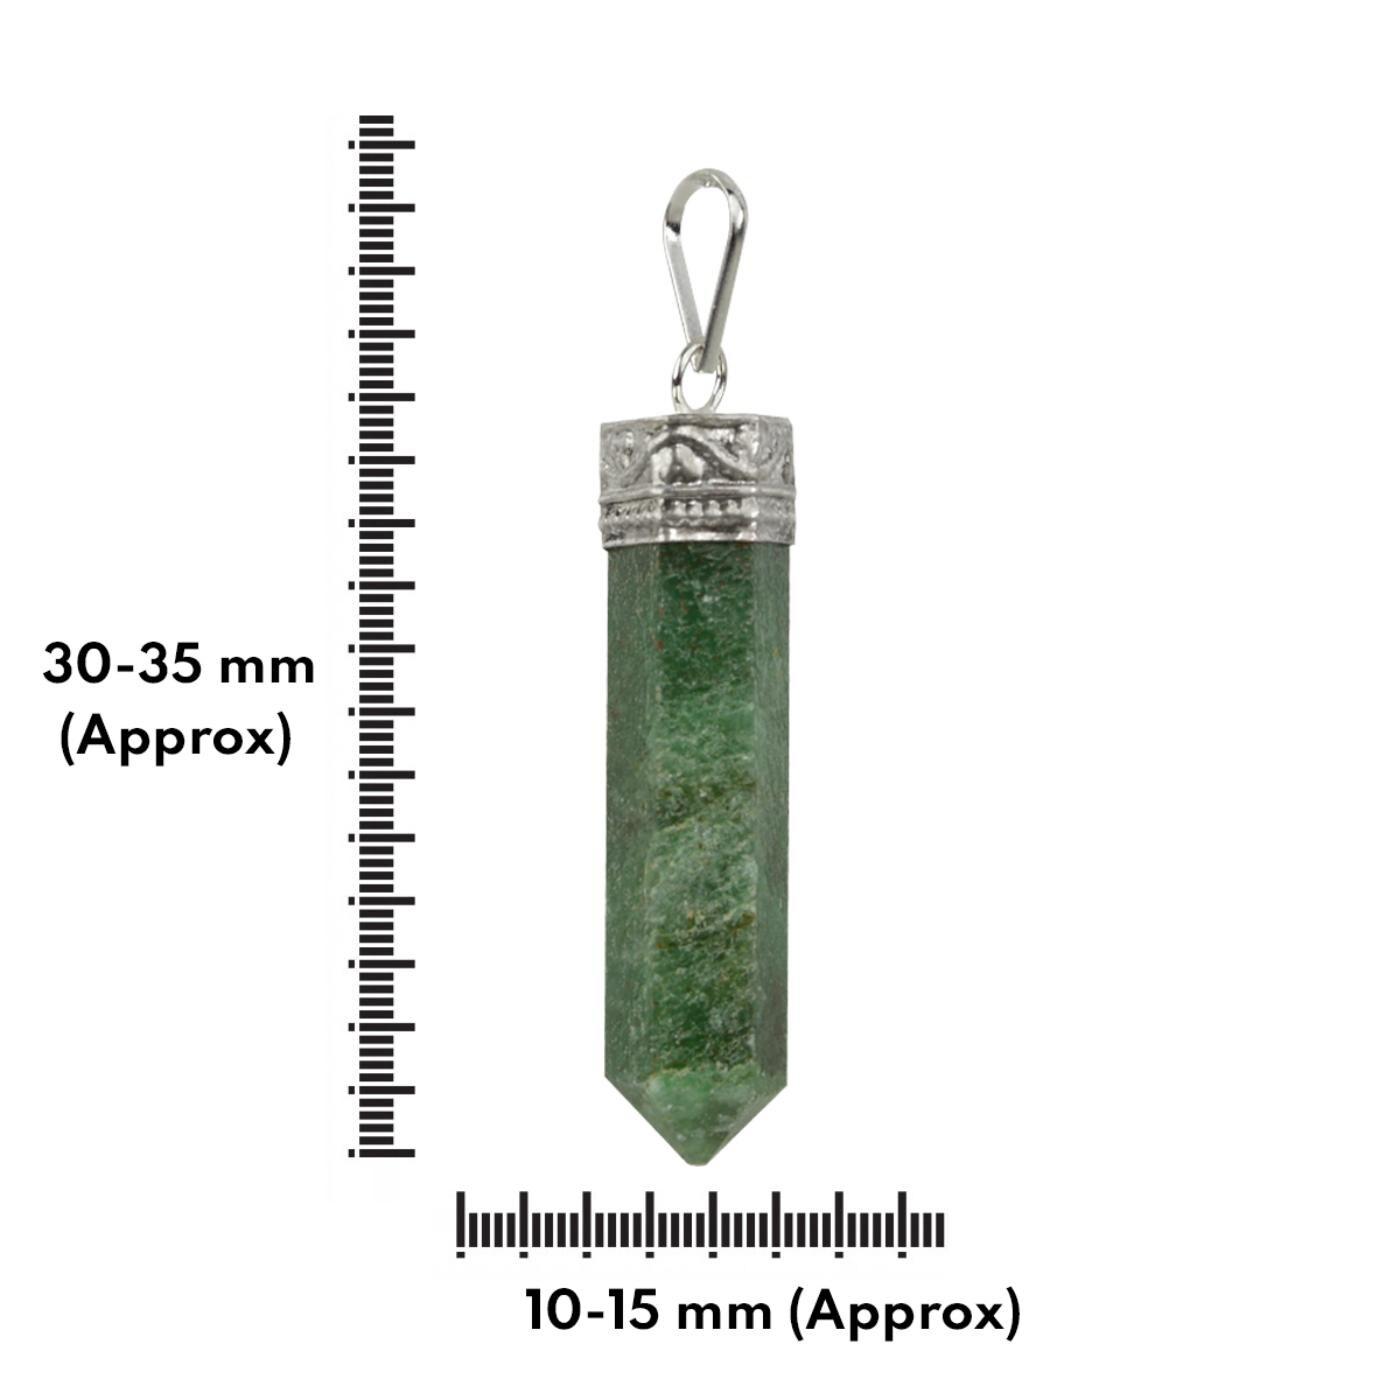
Reiki Crystal Products Green Avenutuine Pencil Pendant With Chain For Unisex For Vastu & Crystal Healing
Type: Necklaces & Pendants
Brand: Reiki Crystal Products
Price: Rs. 299
 Natural Crystal Stone Pencil Shape Pendant | Length : 30-35 mm | Width - 10-15 mm Approx. Charged By Reiki Grand Master & Vastu Expert Natural Healing Stone Pendant for Reiki Healing, Crystal Healing, Numerology, Tarot, Astrology & Feng Shui 100% Authentic, Original and Natural Healing Crystal / Stone - small holes, crack marks on the surface or inside the stones are often visible Material : Natural Healing Stones See Images & Product Description For Healing Properties /Advantages; Stylish Party-Daily-Office-Casual Wear Reiki Healing Stone Pendant / Locket for Men, Women, Boys, Girls. Best for Gifting & Personal Use. Department Name: Unisex-Adult
Features: Natural Crystal Stone Pencil Shape Pendant with Chain,Length - 10-15 mm Approx,Width - 10-15 mm Approx,Charged By Reiki Grand Master & Vastu Expert,Height : 30-35 mm Approx